Kiev (brand)

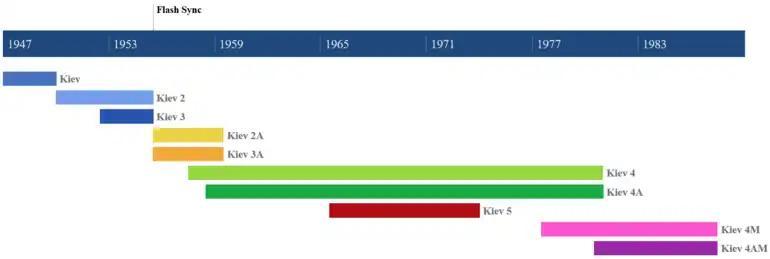
Production timelines of Kiev 35mm rangefinders.

After the Second World War had ended, the Soviet Union demanded new sets of Contax tools from the original toolmaker in Dresden and then ordered a fair number of trial cameras to be made with Zeiss trademarks and coated lenses from these 1946 in post-war East Germany. With this successful, everything together with German instructors were transferred to Kyiv. Missing specialists were in a few cases recruited in West Germany. Any still available parts went in the same direction. In fact, removing the front of some very early Kiev cameras, one could see that the metal was originally stamped with the Contax name, then pressed out and re-stamped as Kiev. By the early 1950 all the parts for Kiev cameras were produced in Ukraine.